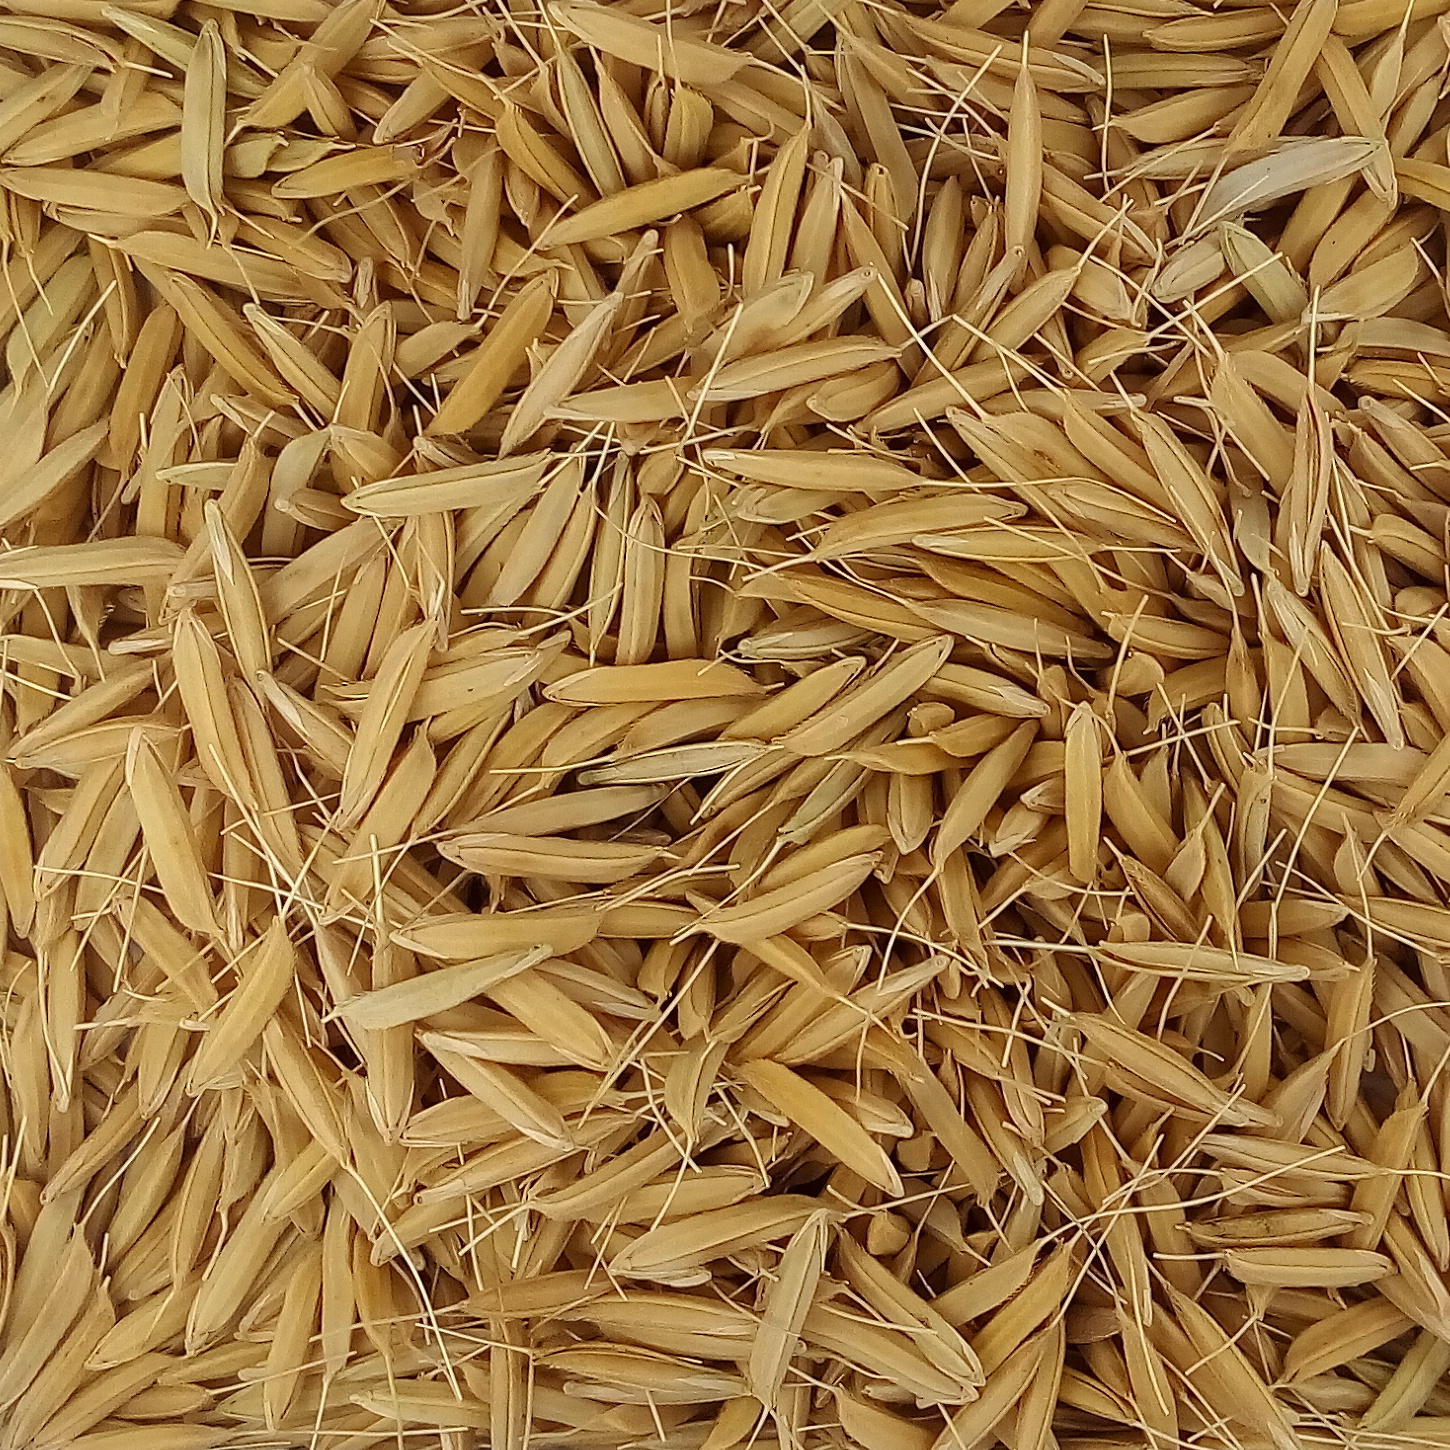
Rice seed variety: PB1